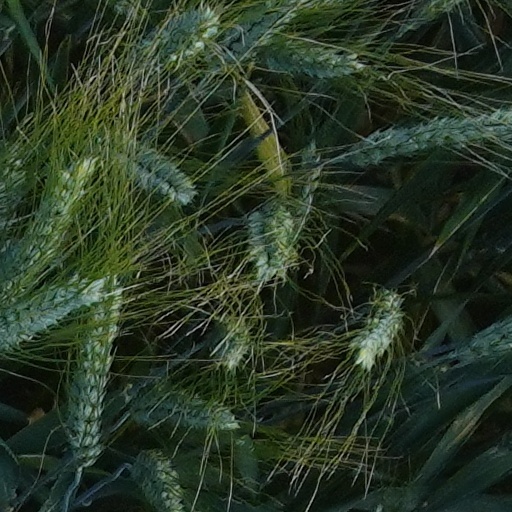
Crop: wheat